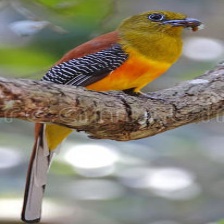
Species: ORANGE BREASTED TROGON
Scientific name: HARPACTES ORESKIOS